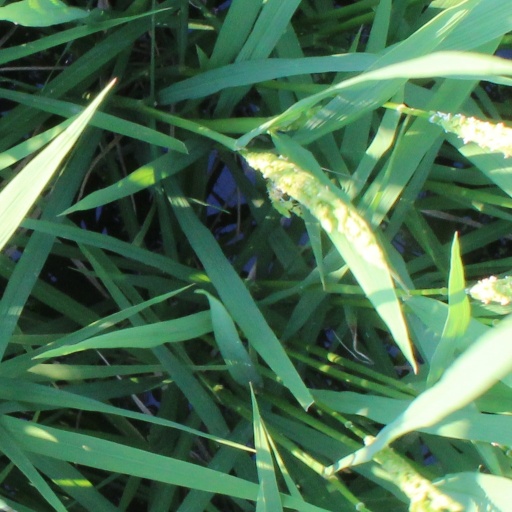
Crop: rice